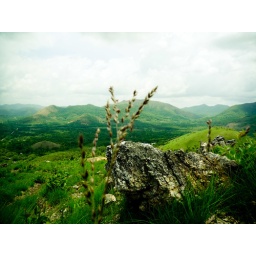
Some random shot of a stone on top of a hill in Coron, PalawanDate: May 2009